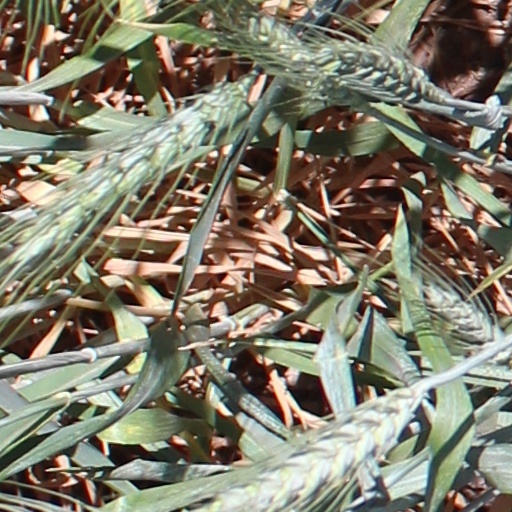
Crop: wheat